Public–private partnership

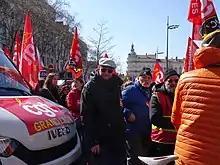
Protest in France against encroaching privatization and the introduction of profit-seeking practices in the public sector. (22 March 2018)

There is a semantic debate pertaining to whether public–private partnerships constitute privatization or not. Some argue that it isn't "privatization" because the government retains ownership of the facility and/or remains responsible for public service delivery. Others argue that they exist on a continuum of privatization, P3s being a more limited form of privatization than the outright sale of public assets, but more extensive than simply contracting out government services.